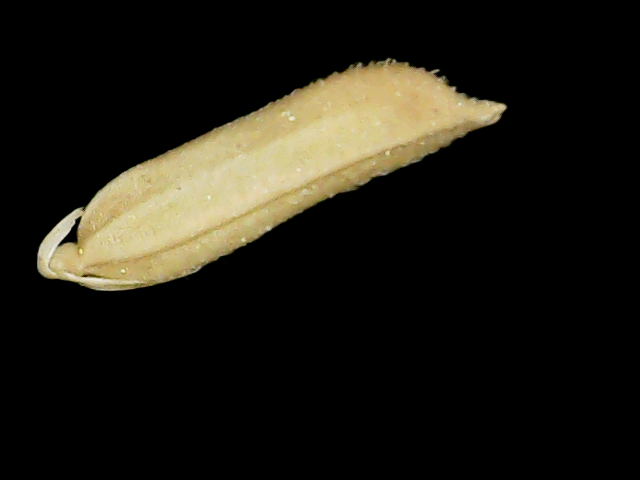
Rice variety: Binadhan19